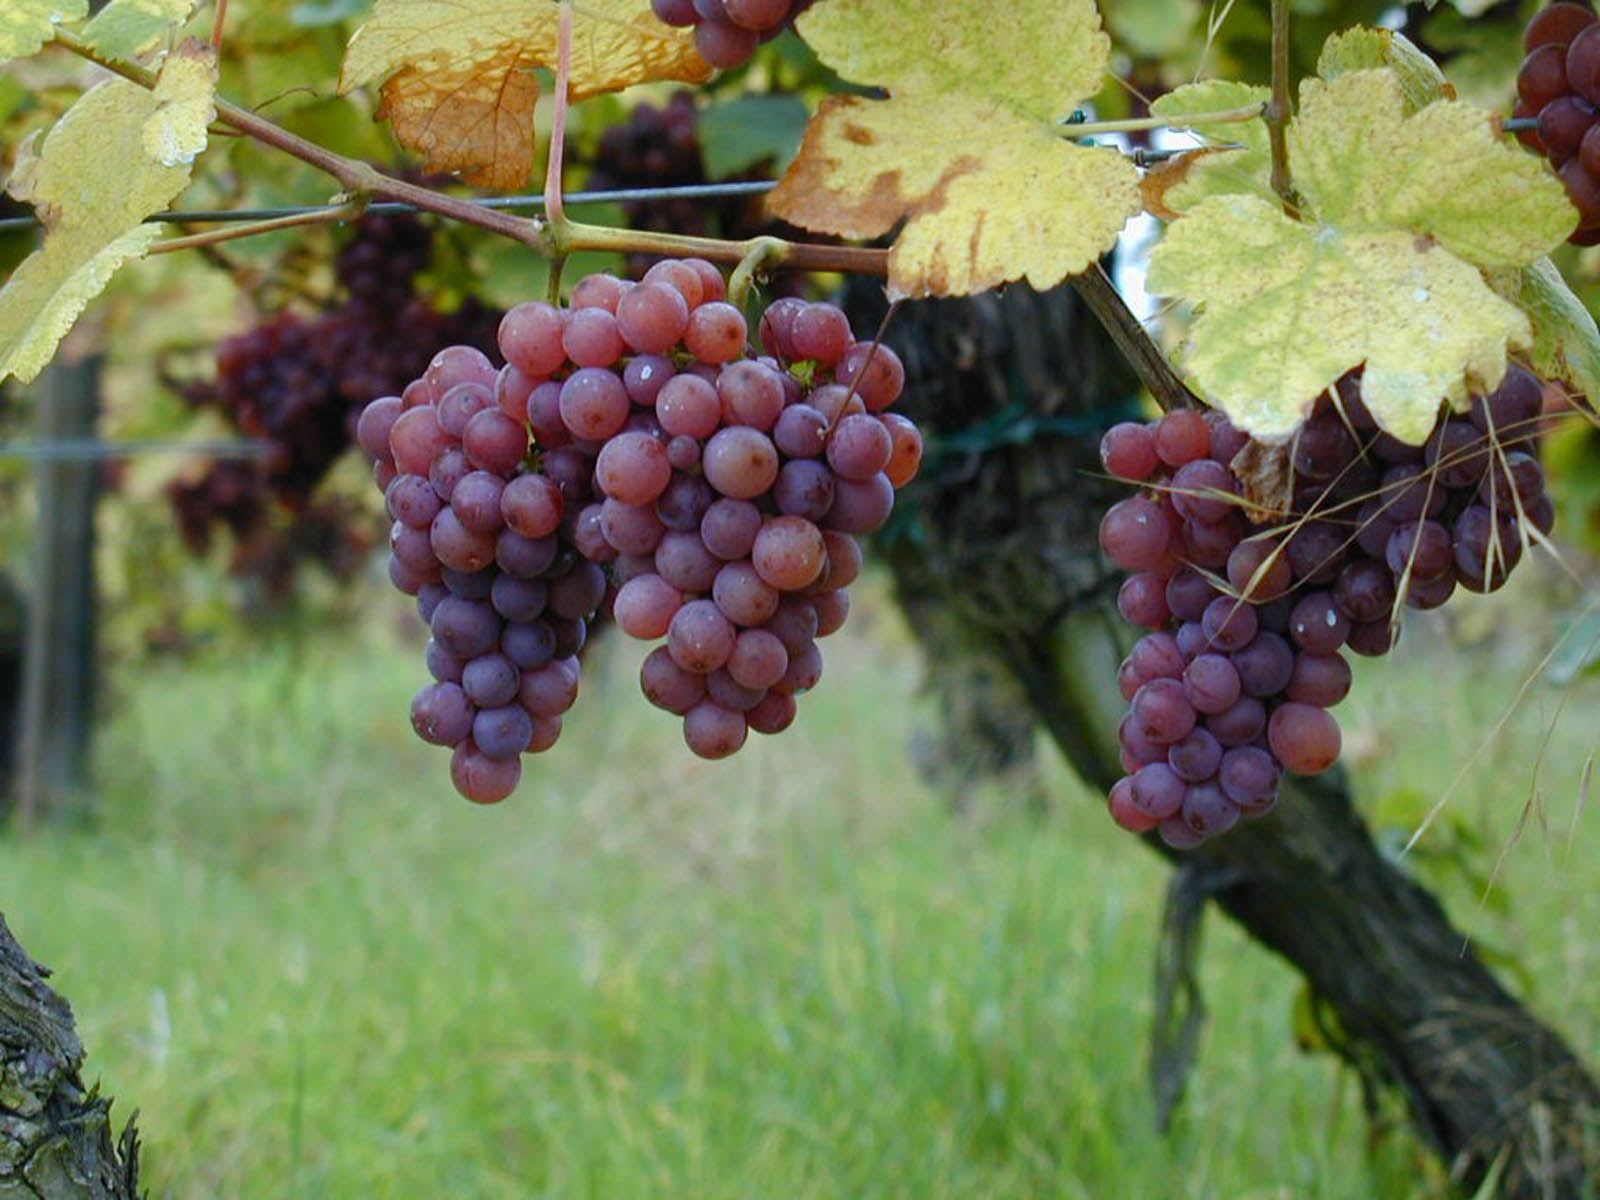
Label: Grapes